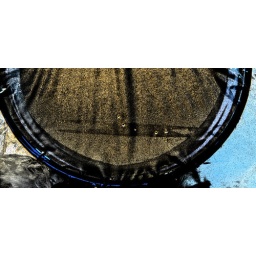
flying in a bowl